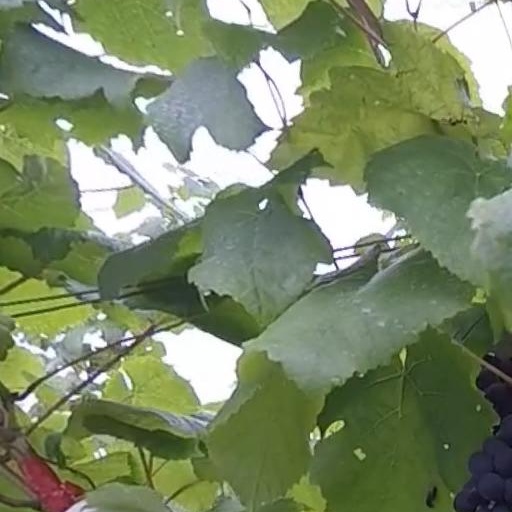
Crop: grape